Battle of Mărăști

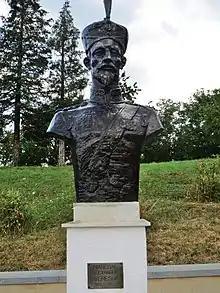
Bust of general Alexandru Averescu, commander of the 2nd Romanian Army, near the mausoleum

In order to honour the memory of the heroes of Mărăști and to keep alive a recollection of the fighting that occurred there, the cornerstone of the Mărăști Mausoleum was laid in a ceremony on 10 June 1928. The mausoleum was built at an altitude of 536 m (where some of the heaviest fighting took place) through the initiative of a group of officers and generals who were part of the Mărăști Society in the commune of Răcoasa, village of Mărăști. Above the entrance gate to the mausoleum grounds there is a sign that reads, "The historic battlefield of Mărăști". The architect Pandele Șerbănescu designed the mausoleum, with bas-reliefs executed by Aurel Bordenache. Spread out over a surface of , the mausoleum is held up by two large rectangular concrete pillars on top of which two urns were placed, in each of them an eternal flame once burned. The pillars are amply decorated with bronze bas-reliefs that depict a Romanian peasant crossing the front with information about the enemy, and the reception given to a Romanian general by the inhabitants of Marăști. Between the two pillars, on a concrete wall, there are thirteen white marble slabs inscribed with the names of over 900 Romanian troops who fell in battle. In the basement there are soldiers' ossuaries as well as crypts for the officers who fell in battle. After their death, the coffins of Marshal Alexandru Averescu and those of Generals Artur Văitoianu, , and were laid to rest there.